Mary Jane Manigault

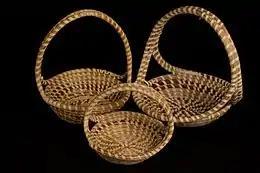
Photo of sweetgrass baskets

Sweetgrass basket weaving is an art form that gained popularity among African-Americans living off the coast of the southeastern United States during the 17th century. Sweetgrass baskets were originally woven for the cultivation of rice. Europeans depended on the enslaved African's knowledge of agriculture to create specialized tools. As time passed, the uses for sweetgrass baskets pivoted from field use to a variety of other uses such as picnics, sewing baskets, church collection, laundry, and many more. Sweetgrass baskets often vary in design but regularly use materials such as bulrush, oak, hickory, and palmetto.